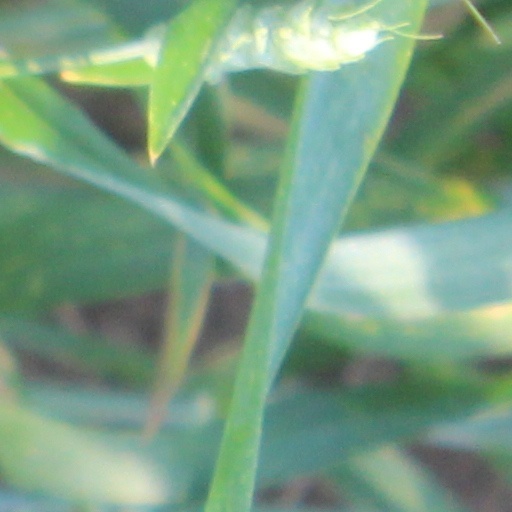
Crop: wheat